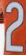
Number: 2